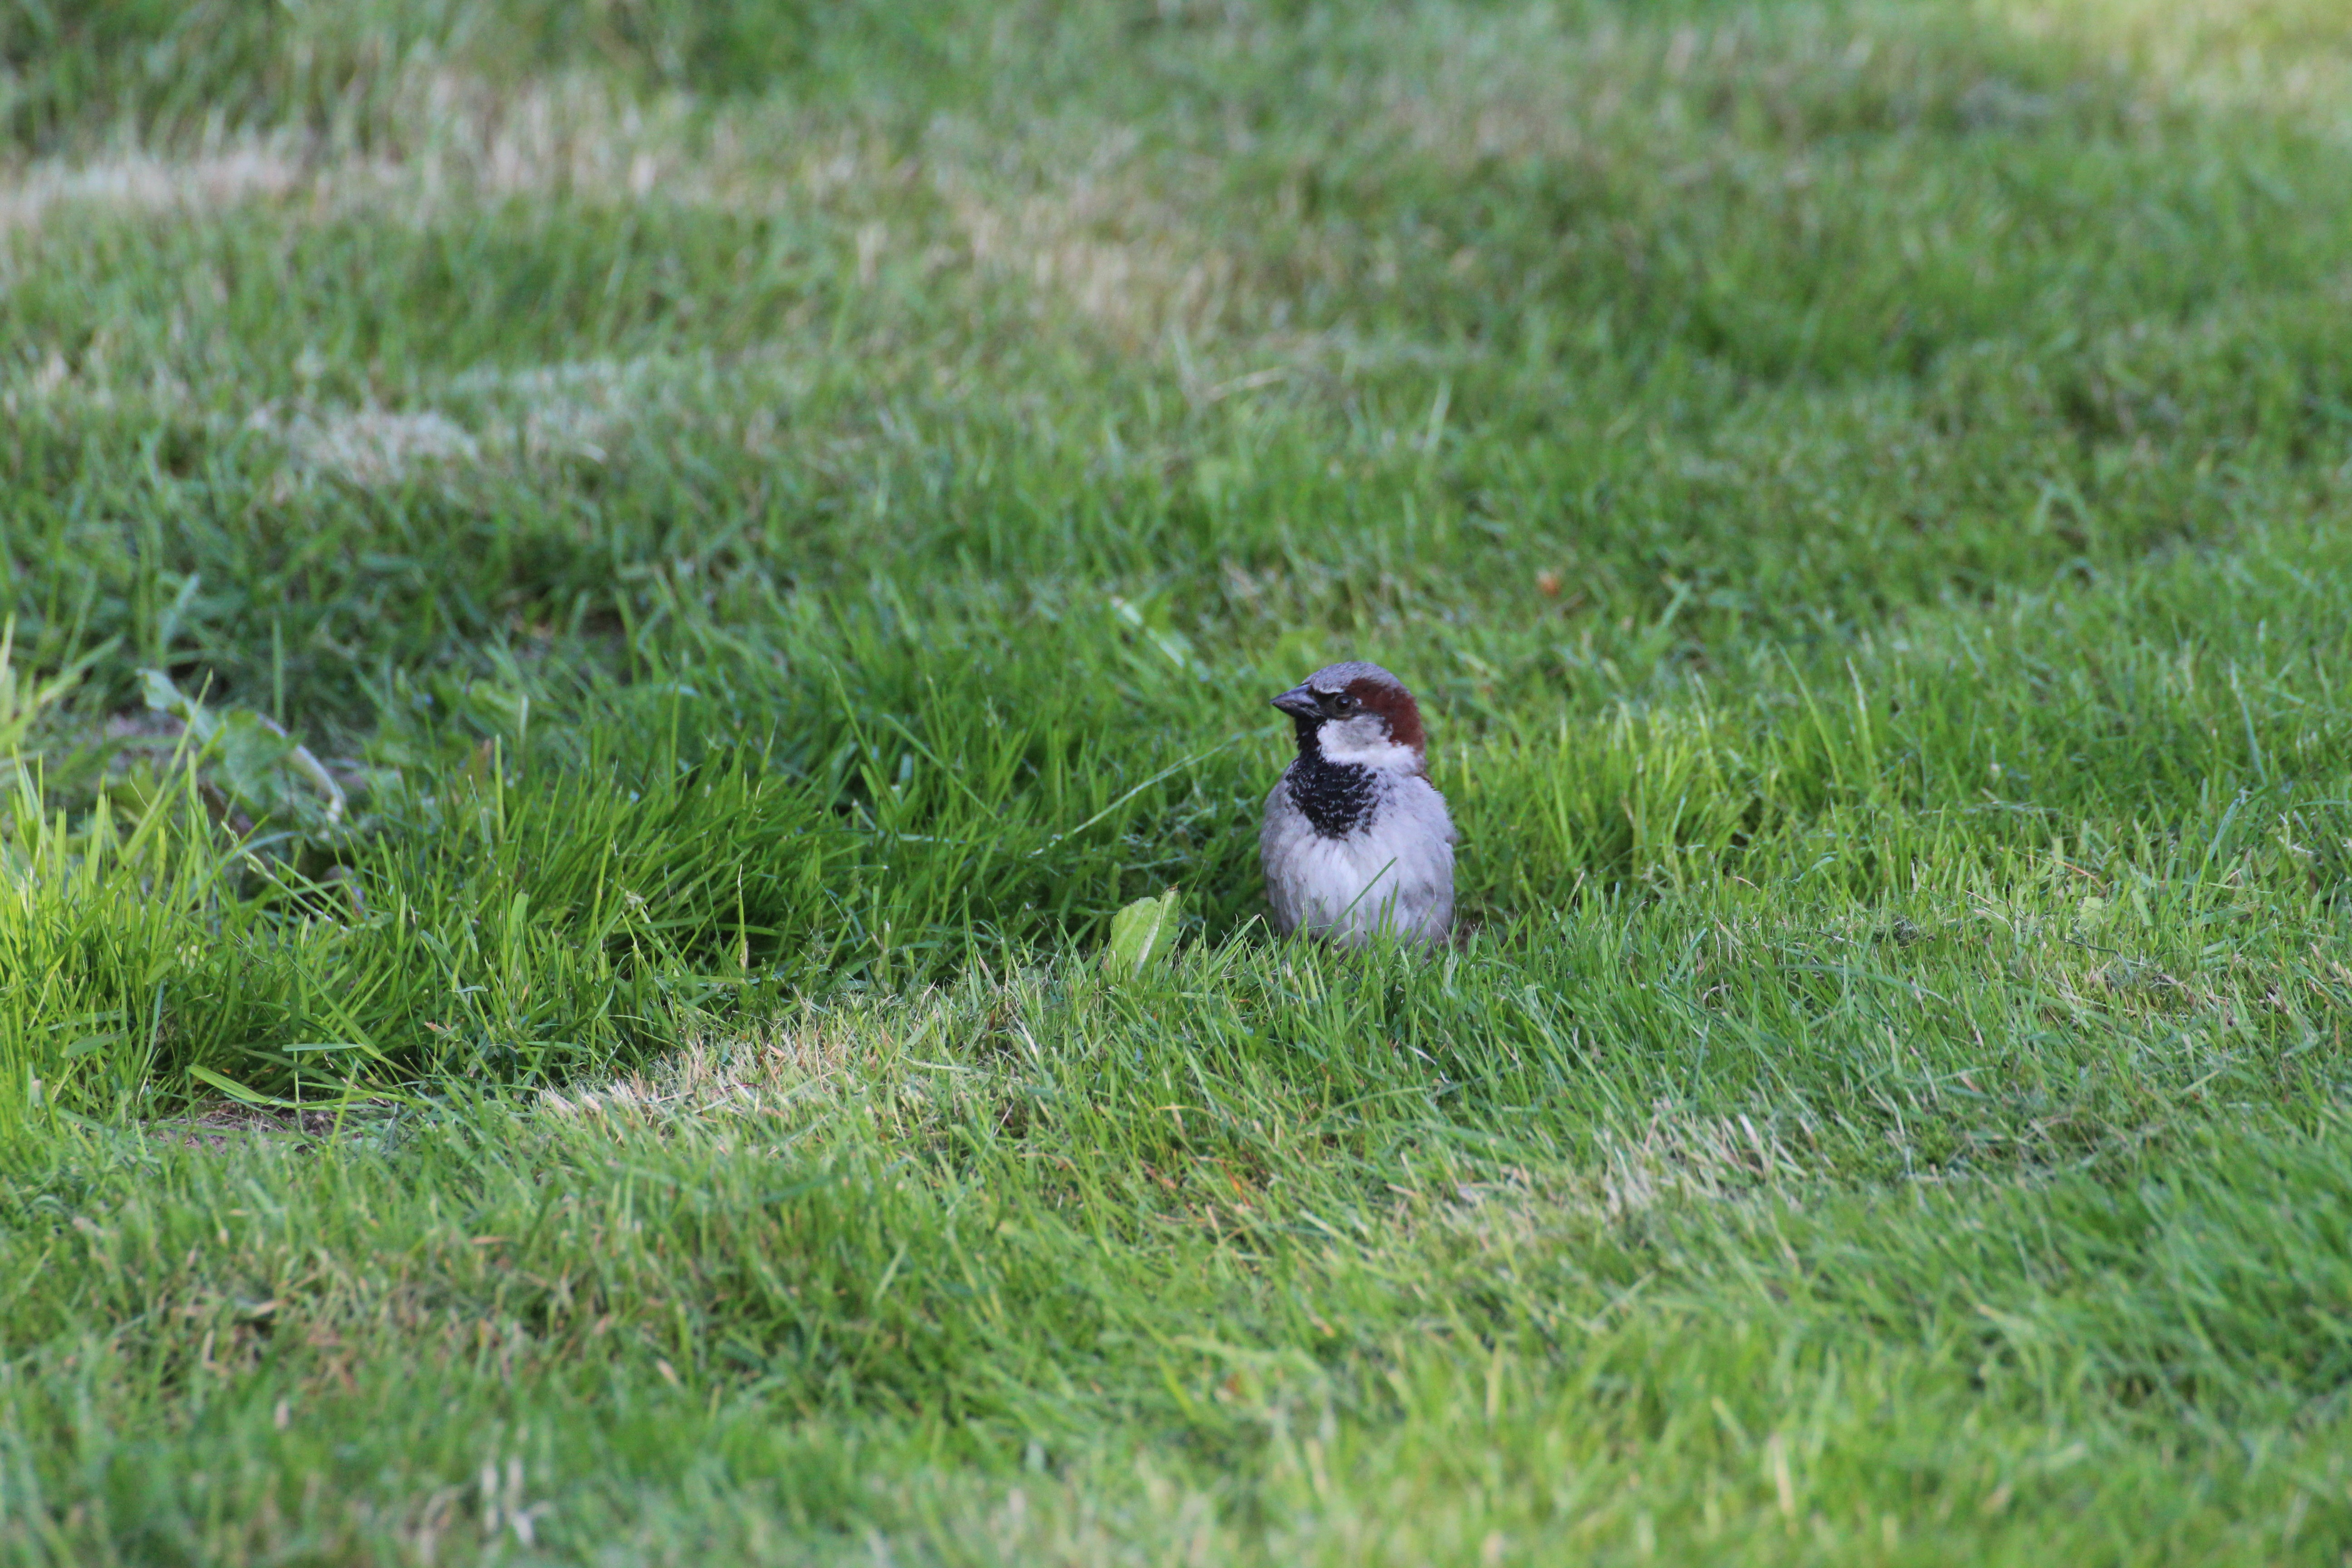
grass, bird, lawn, meadow, prairie, animal, wildlife, green, fauna, songbird, vertebrate, sparrow, wildlife photography, sperling, small bird, passer domesticus, sparrow bird, house sparrow, old world flycatcher, perching bird